Victoria Lord

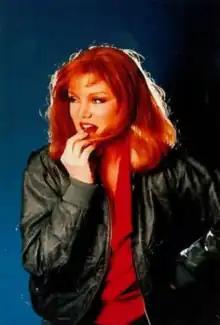
Slezak as Victoria's main alter-ego Niki Smith in 1985, a performance for which she earned the 1986 Daytime Emmy Award for Lead Actress in a Drama Series

As of the final ABC episode, all of Victoria's six alternate personalities are integrated with her baseline psyche. At times during the series, Viki has been forced to impersonate one of them, particularly Niki and Jean. In order of their first appearance on "One Life to Live", they are: